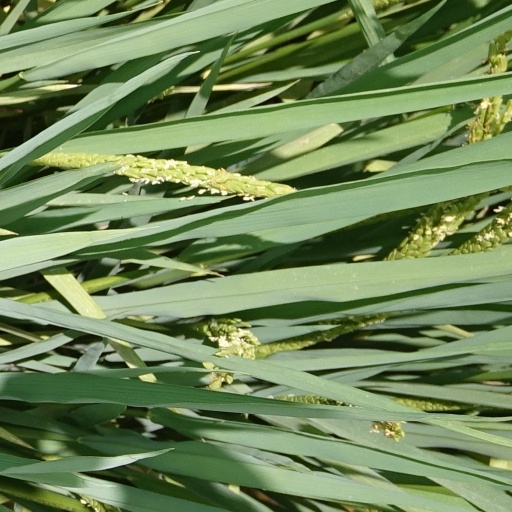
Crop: rice